Big Dipper

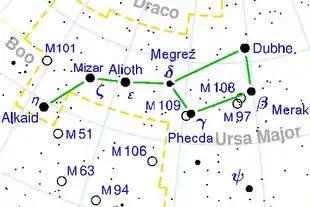
The asterism of the Big Dipper (shown in this star map in green) lies within the constellation of Ursa Major.

The Big Dipper (US, Canada) or the Plough (UK, Ireland) is an asterism consisting of seven bright stars of the constellation Ursa Major; six of them are of second magnitude and one, Megrez (δ), of third magnitude. Four define a "bowl" or "body" and three define a "handle" or "head". It is recognized as a distinct grouping in many cultures. The North Star (Polaris), the current northern pole star and the tip of the handle of the Little Dipper (Little Bear), can be located by extending an imaginary line through the front two stars of the asterism, Merak (β) and Dubhe (α). This makes it useful in celestial navigation.